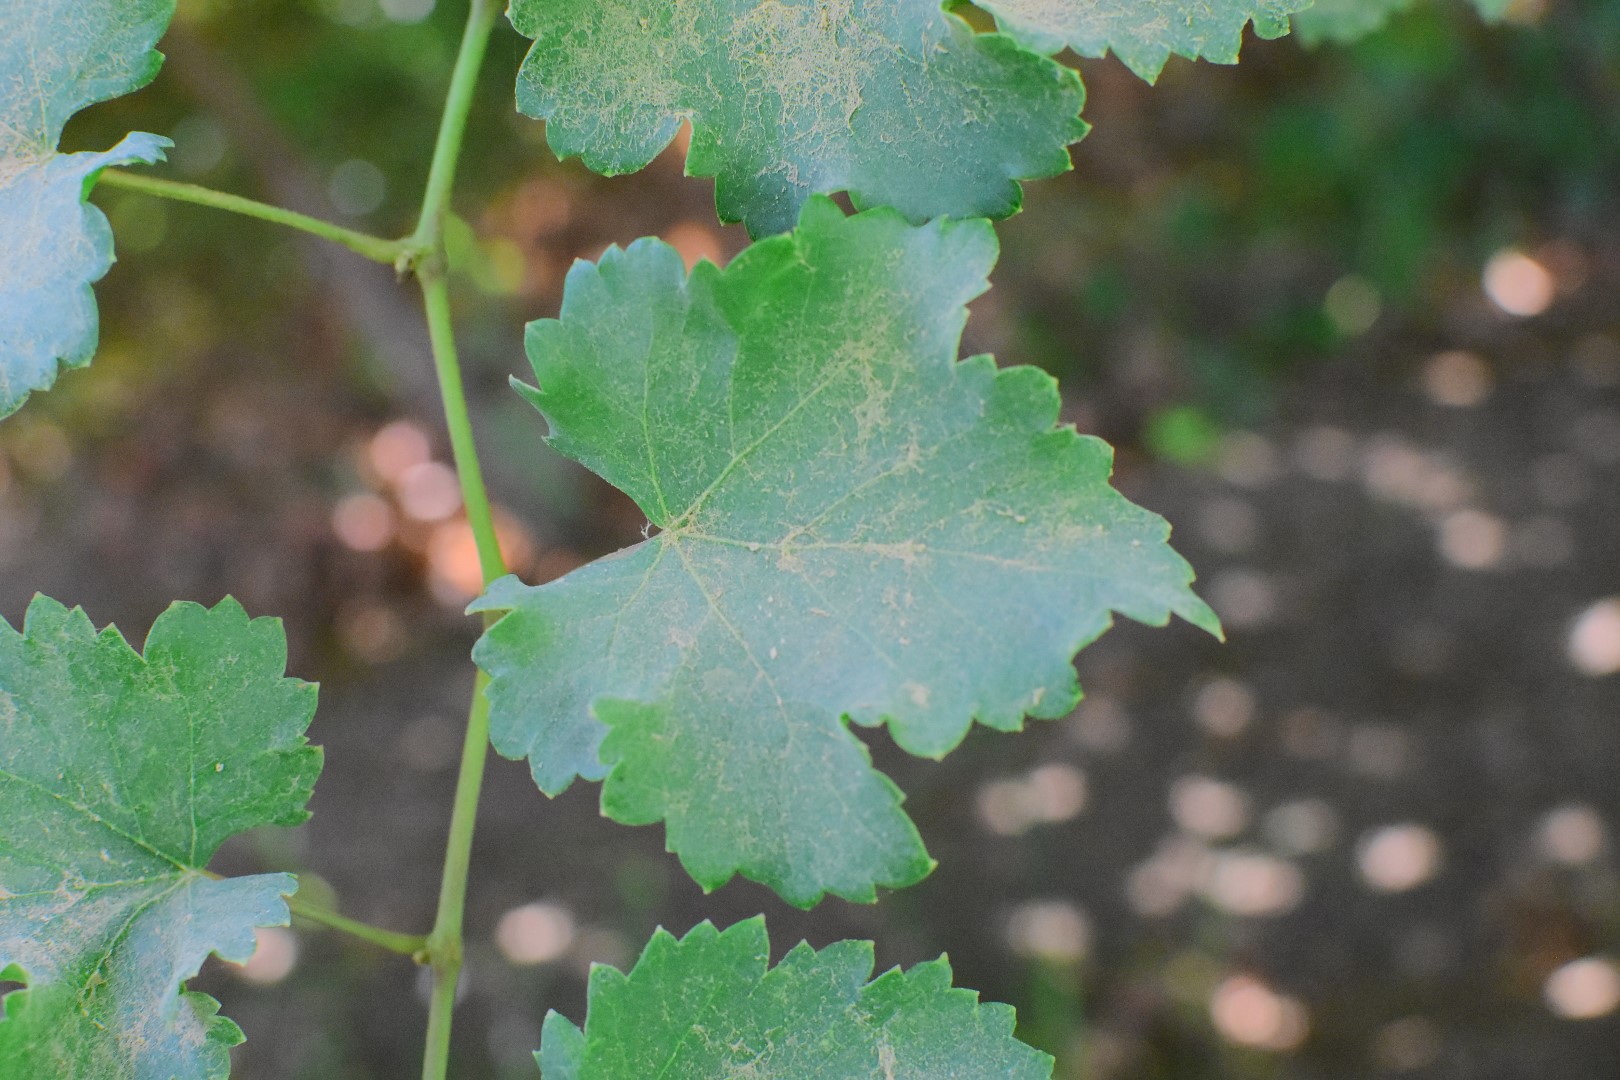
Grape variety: Deas Al-Annz